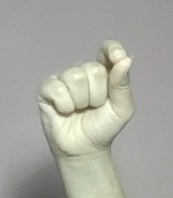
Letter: fa